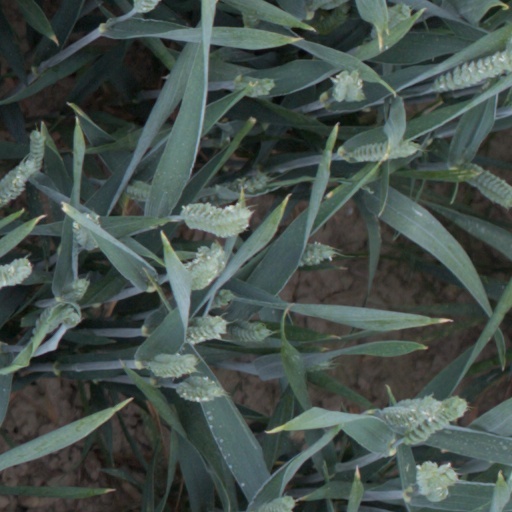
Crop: wheat